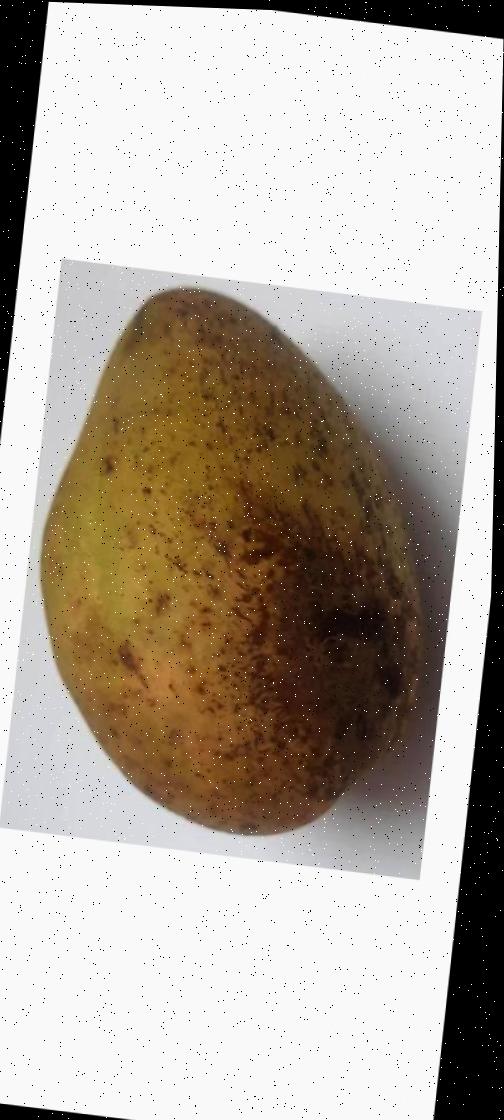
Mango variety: Ashshina Classic